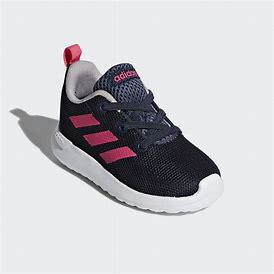
Brand: Adidas
Model: Lite Racer CLN